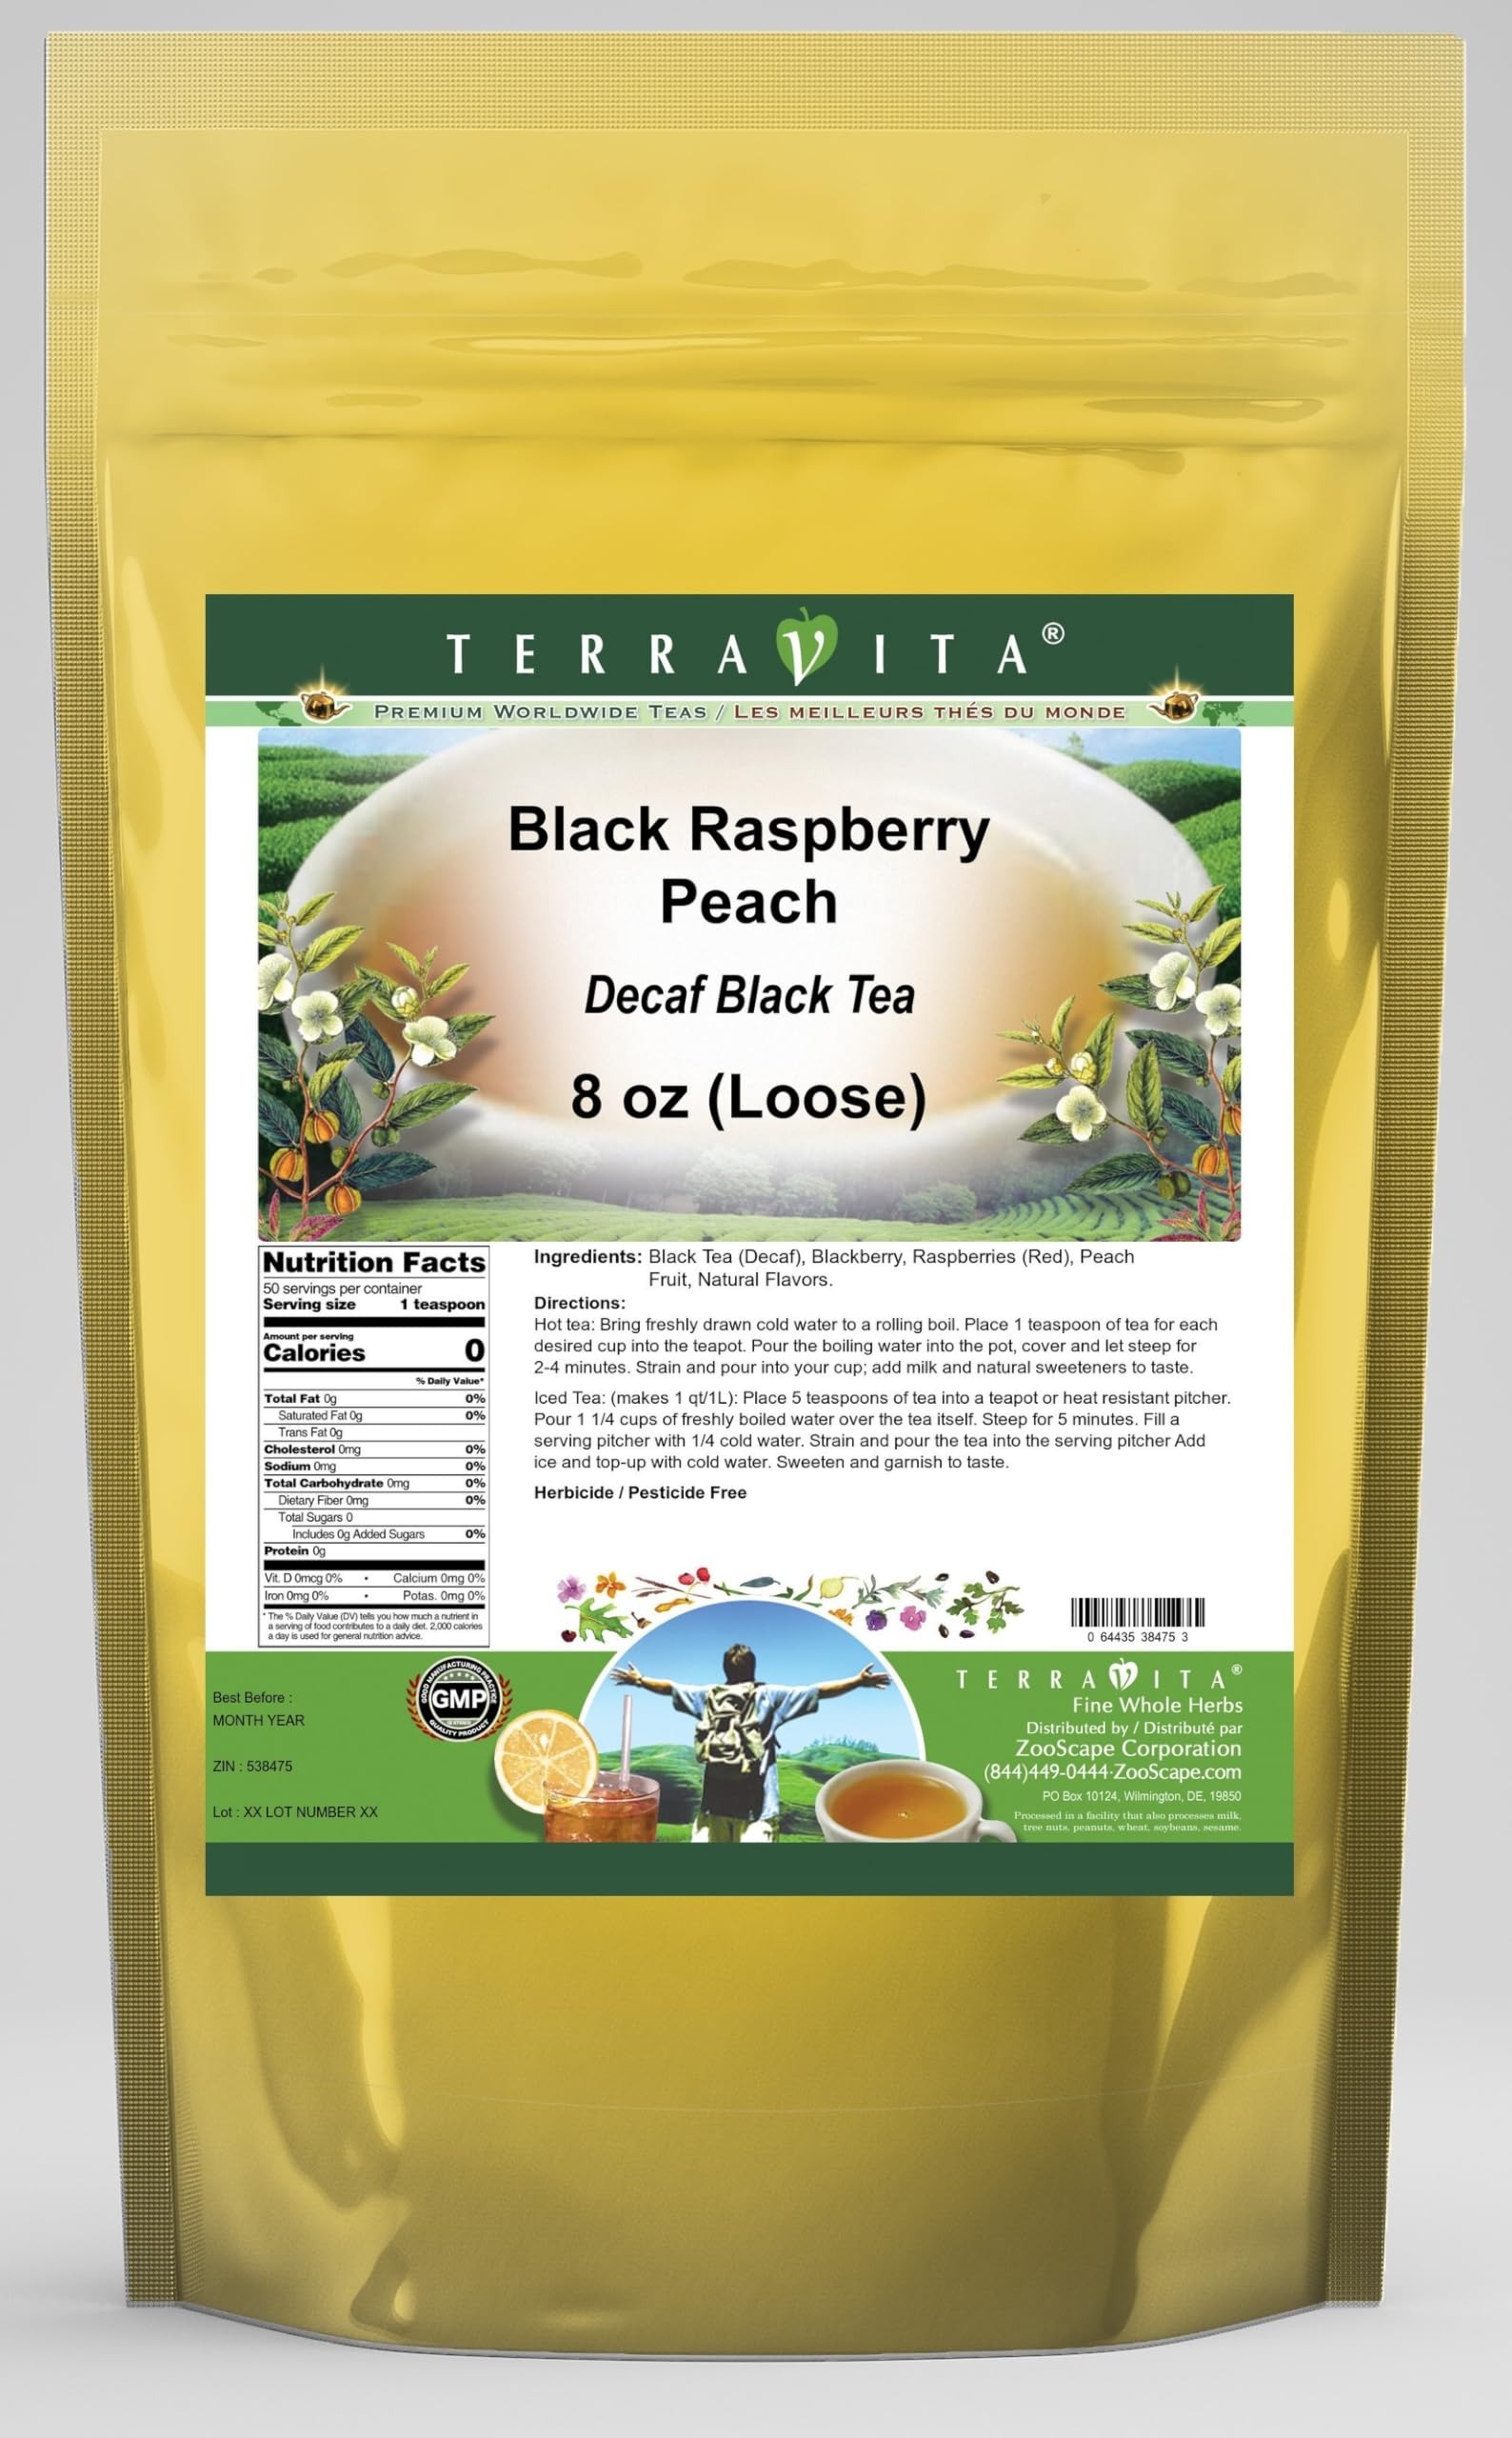
Item Name: Black Raspberry Peach Decaf Black Tea (Loose) (8 oz, ZIN: 538475) - 3 Pack
Bullet Point 1: Our Black Raspberry Peach Decaf Black Tea is a wonderful flavored decaffeinated Black tea with Blackberry, Raspberries (Red) and Peach Fruit. You will enjoy the simple and elegant Black Raspberry Peach taste! - Ingredients: Decaf Black tea, Blackberry, Raspberries (Red), Peach Fruit and Natural Black Raspberry Peach Flavor.
Bullet Point 2: No fillers.
Bullet Point 3: Manufacturer: TerraVita
Bullet Point 4: Size: 8 oz
Bullet Point 5: Loose Leaf Black Tea - Packed in a convenient upright pouch!
Product Description: Our Black Raspberry Peach Decaf Black Tea is a wonderful flavored decaffeinated Black tea with Blackberry, Raspberries (Red) and Peach Fruit. You will enjoy the simple and elegant Black Raspberry Peach taste! - Ingredients: Decaf Black tea, Blackberry, Raspberries (Red), Peach Fruit and Natural Black Raspberry Peach Flavor. - Hot tea brewing method: Bring freshly drawn cold water to a rolling boil. Place 1 teaspoon of tea for each desired cup into the teapot. Pour the boiling water into the pot, cover and let steep for 2-4 minutes. Strain and pour into your cup; add milk and natural sweeteners to taste. - Iced tea brewing method: (to make 1 liter/quart): Place 5 teaspoons of tea into a teapot or heat resistant pitcher. Pour 1 1/4 cups of freshly boiled water over the tea itself. Steep for 5 minutes. Fill a serving pitcher with 1/4 cold water. Strain and pour the tea into the serving pitcher Add ice and top-up with cold water. Sweeten and garnish to taste. - TerraVita is an exclusive line of premium-quality, natural source products that use only the finest, purest and most potent ingredients found around the world. TerraVita is hallmarked by the highest possible standards of purity, potency, stability and freshness. All of our products are prepared with the highest elements of quality control, from raw materials through the entire manufacturing process, up to and including the moment that the bottles or bags are sealed for freshness and shipped out to you. Our highest possible standards are certified by independent laboratories and backed by our personal guarantee. - TerraVita exists to meet and ensure your family's health and wellness without the harmful effects of chemicals and health products. We strive to make all of our products affordable and reliable and are const
Value: 24.0
Unit: Ounce

Price: 128.44